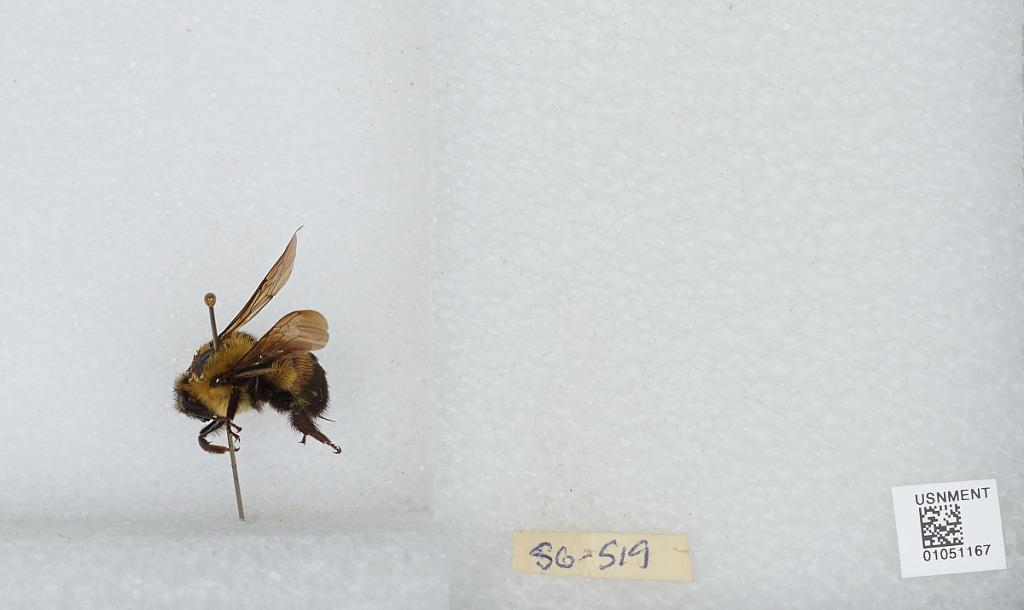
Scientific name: Bombus sp.